Answer in natural language. Which point is closer to the camera taking this photo, point B  or point C? Choose between the following options: C or B
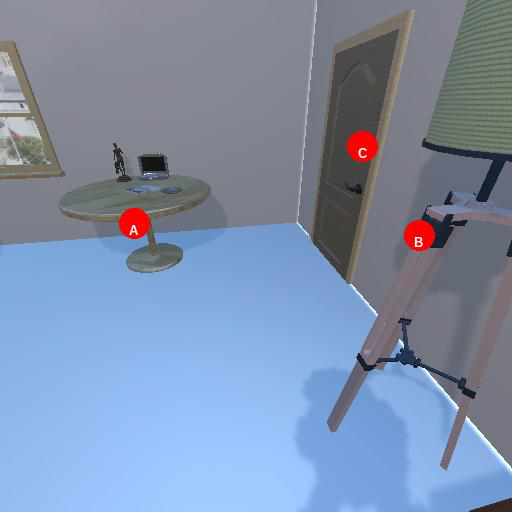
<answer>B</answer>